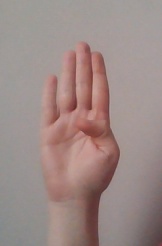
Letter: kaaf